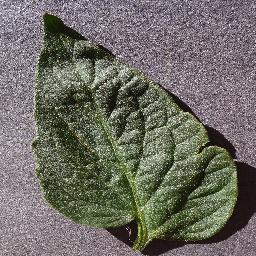
Label: Tomato___healthy